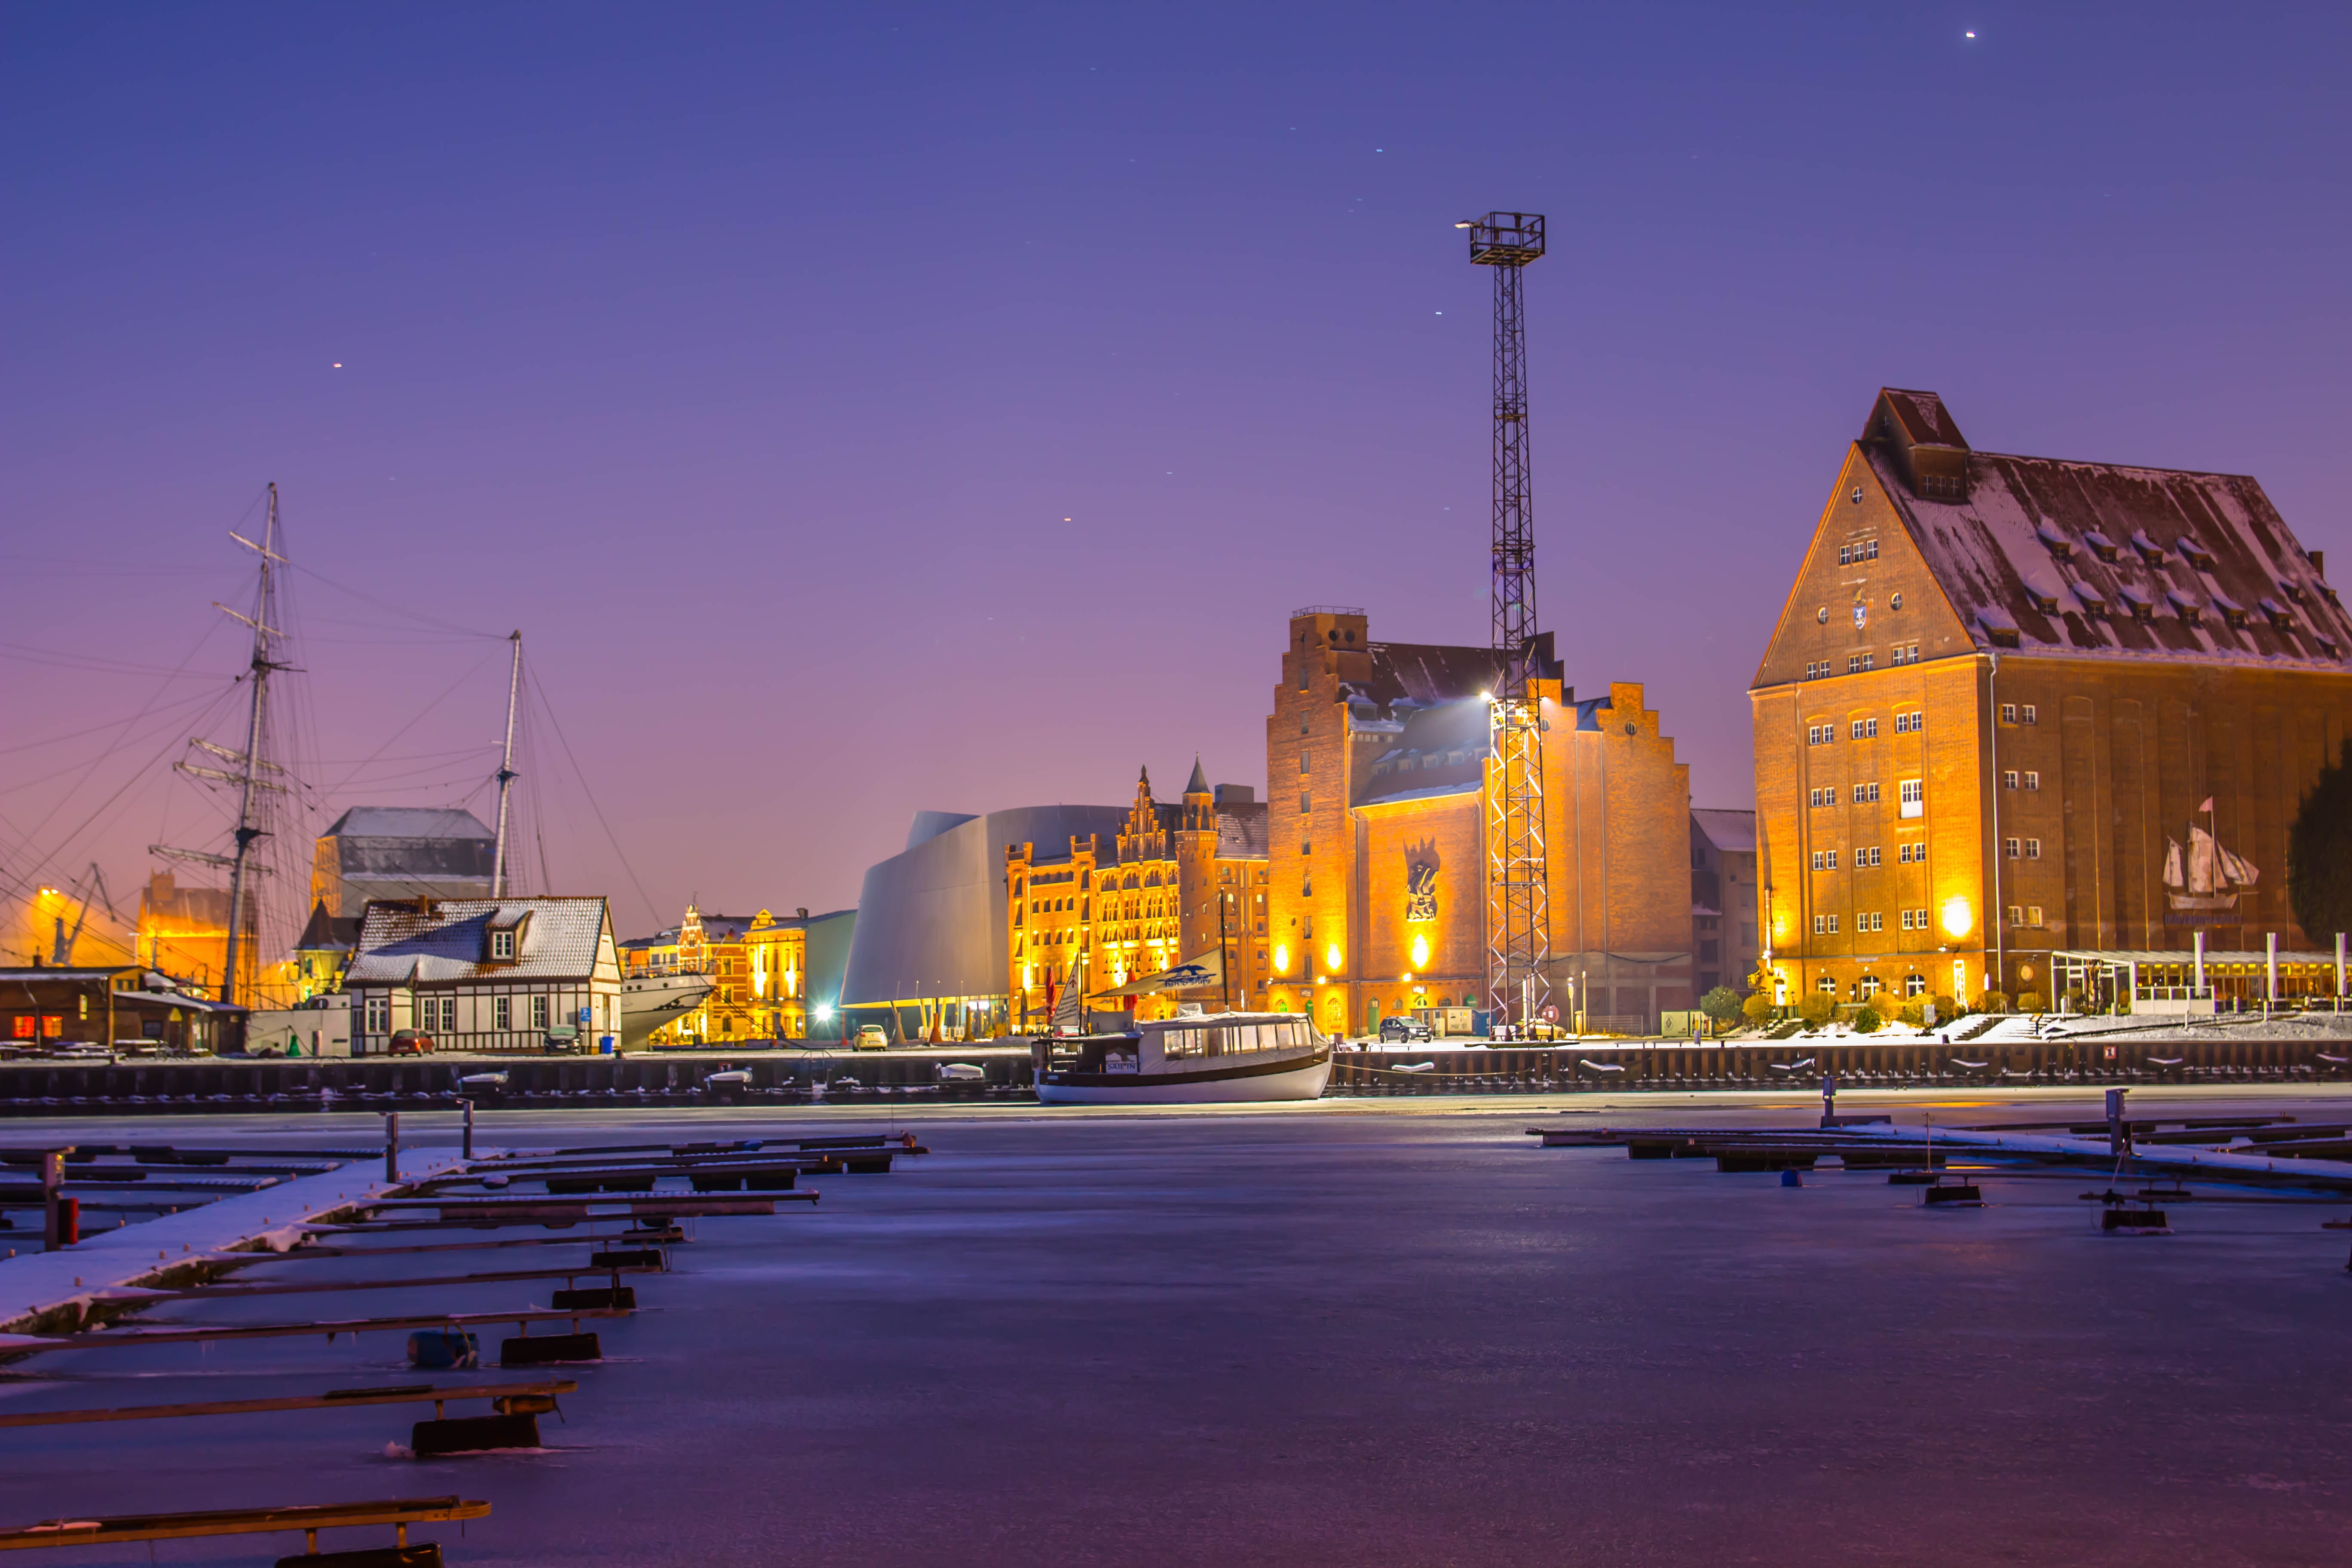
sky, night, landmark, winter, town, evening, lighting, city, urban area, architecture, street light, snow, dusk, light fixture, building, reflection, tourist attraction, cloud, house, cityscape, downtown, tourism, horizon, residential area, skyline